Jeff Green (writer)

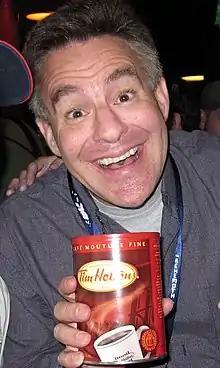
Green in 2009

Jeffrey Green (born October 12, 1961) is an American writer and video game journalist, and the last editor-in-chief of "." In November 2013, Jeff left PopCap Games, where he served as a director of editorial and social media. He was employed by the "Sims" division of developer Electronic Arts, where he served as a designer, producer, and writer. Green kept his job at Ziff Davis after the closing of "GFW" for several months before announcing his departure from the company. While an employee at Ziff Davis, Green hosted the weekly "CGW Radio" podcast (which later became "GFW Radio") and hosted "The Official EA Podcast".